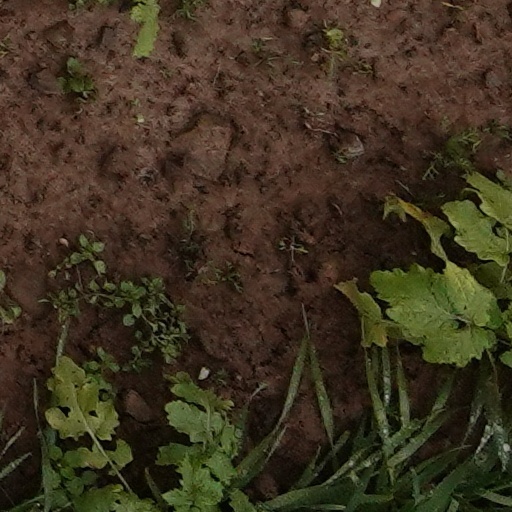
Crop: wheat